Kadavu Island

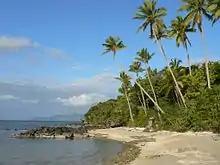
Coastline on Kadavu

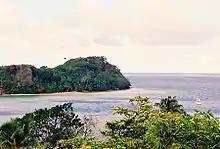
Over much of Kadavu the rainforest still reaches to the sea.

Kadavu is one of the least developed areas of Fiji. There are few roads, and the local economy is largely dependent on subsistence farming, supplemented by exports to Viti Levu. The main commercial crop is yaqona (known as Kava around the Pacific islands). There are no banks on Kadavu. Tourism is becoming popular, however, with snorkeling and diving among the major attractions. The chiefly system in Kadavu gives much greater authority to local chiefs than most other areas in Fiji, where local chiefs are more often subservient to a few "paramount chiefs."